Dankiyo

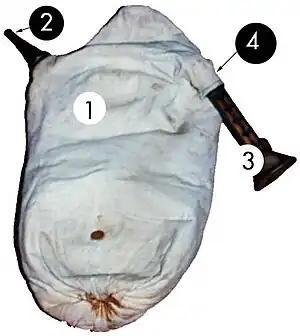
Pontic bagpipe/dankiyo/tulum

Dankiyo (from ancient Greek: To angeion (Τὸ ἀγγεῖον)), is an ancient word from the text of Evliya Çelebi (17th century, Ottoman Era "The Laz's of Trebizond invented a bagpipe called a dankiyo..." describing the Pontian tulum, a type of bagpipe which the ancient Greeks called an "askaulos" (ἀσκός "askos" – wine-skin, αὐλός "aulos" – flute). It consists of a lamb skin, a blow pipe, and the double reed chanter.